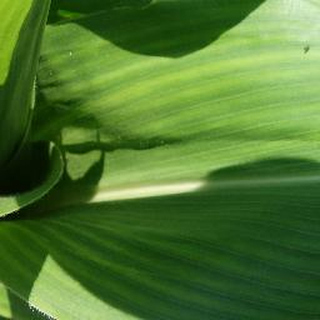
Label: healthy_corn